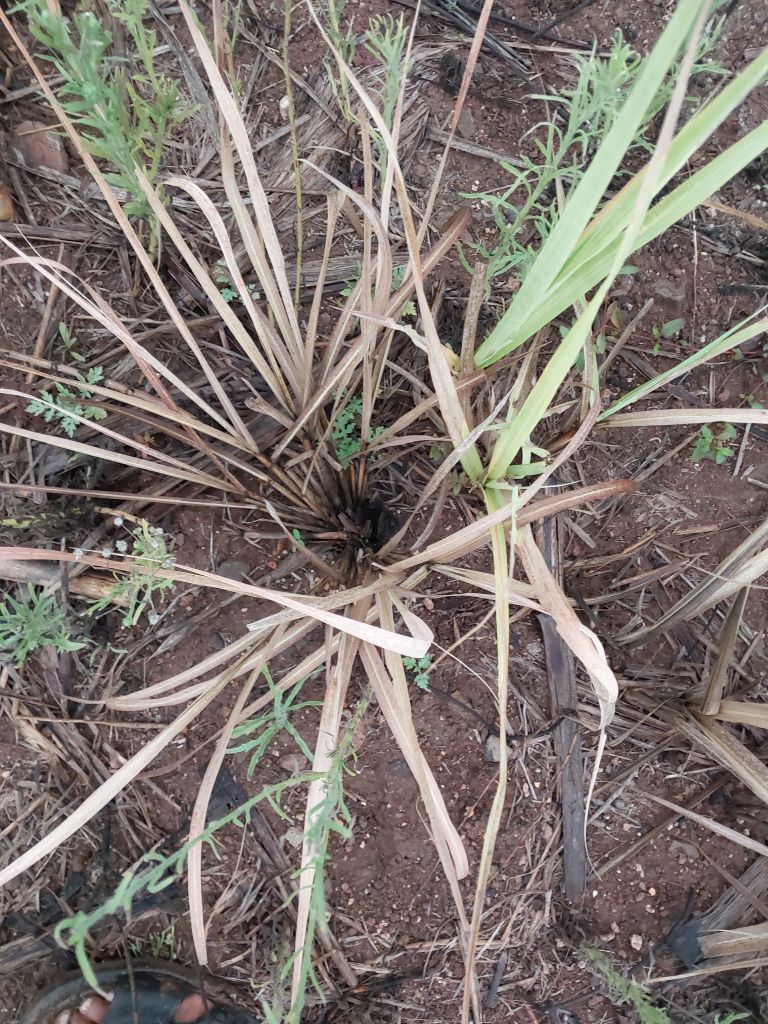
Label: Sett Rot